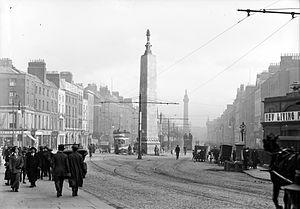
La colonne Nelson était une grande colonne commémorative de granite mesurant près de 37 mètres coiffée par une statue d'Horatio Nelson de 4 mètres, construite au centre de l'avenue qui s'appelait alors Sackville Street à Dublin, en Irlande. Achevée en 1809, alors que l'Irlande faisait partie du Royaume-Uni de Grande-Bretagne et d'Irlande, la colonne est gravement endommagée en mars 1966 par des explosifs posés par des membres de l'armée républicaine irlandaise. Ses vestiges sont ensuite détruits par l'armée irlandaise.